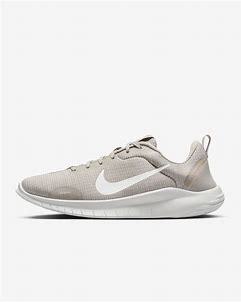
Brand: Nike
Model: Flex Experience Run 12